Pillory of Bragança

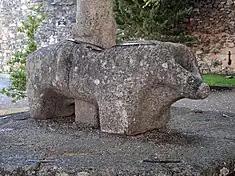
The pig-like base of the pillory

The structure is located within an isolated area of the urbanized area of Sé, Santa Maria e Meixedo, in a square within the Castle of Bragança (PT010402420003), near the keep tower, occupying an area where the old Church of São Pedro was located, opposite an area of village homes.